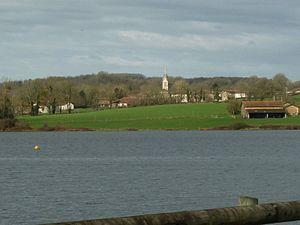
lac du Mas Chaban devant Lésignac-Durand, Charente, France
Le réseau hydrographique de la Charente est l'ensemble des éléments naturels ou artificiels, drainant le territoire du département de la Charente. Il regroupe ainsi des cours d'eau ou canaux situés entièrement ou partiellement en Charente.
Lésignac-Durand est une commune du Sud-Ouest de la France, située dans le département de la Charente.
Le lac du Mas Chaban est un lac artificiel créé par la construction d'un barrage, mis en eau en 2000, ouvrage implanté sur la Moulde, dans le département de la Charente, sur les communes de Lésignac-Durand et Massignac.